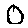
Label: 0